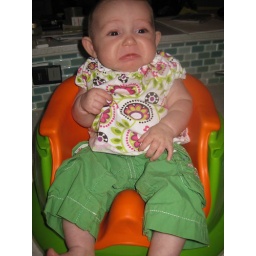
Old man face in the super seat